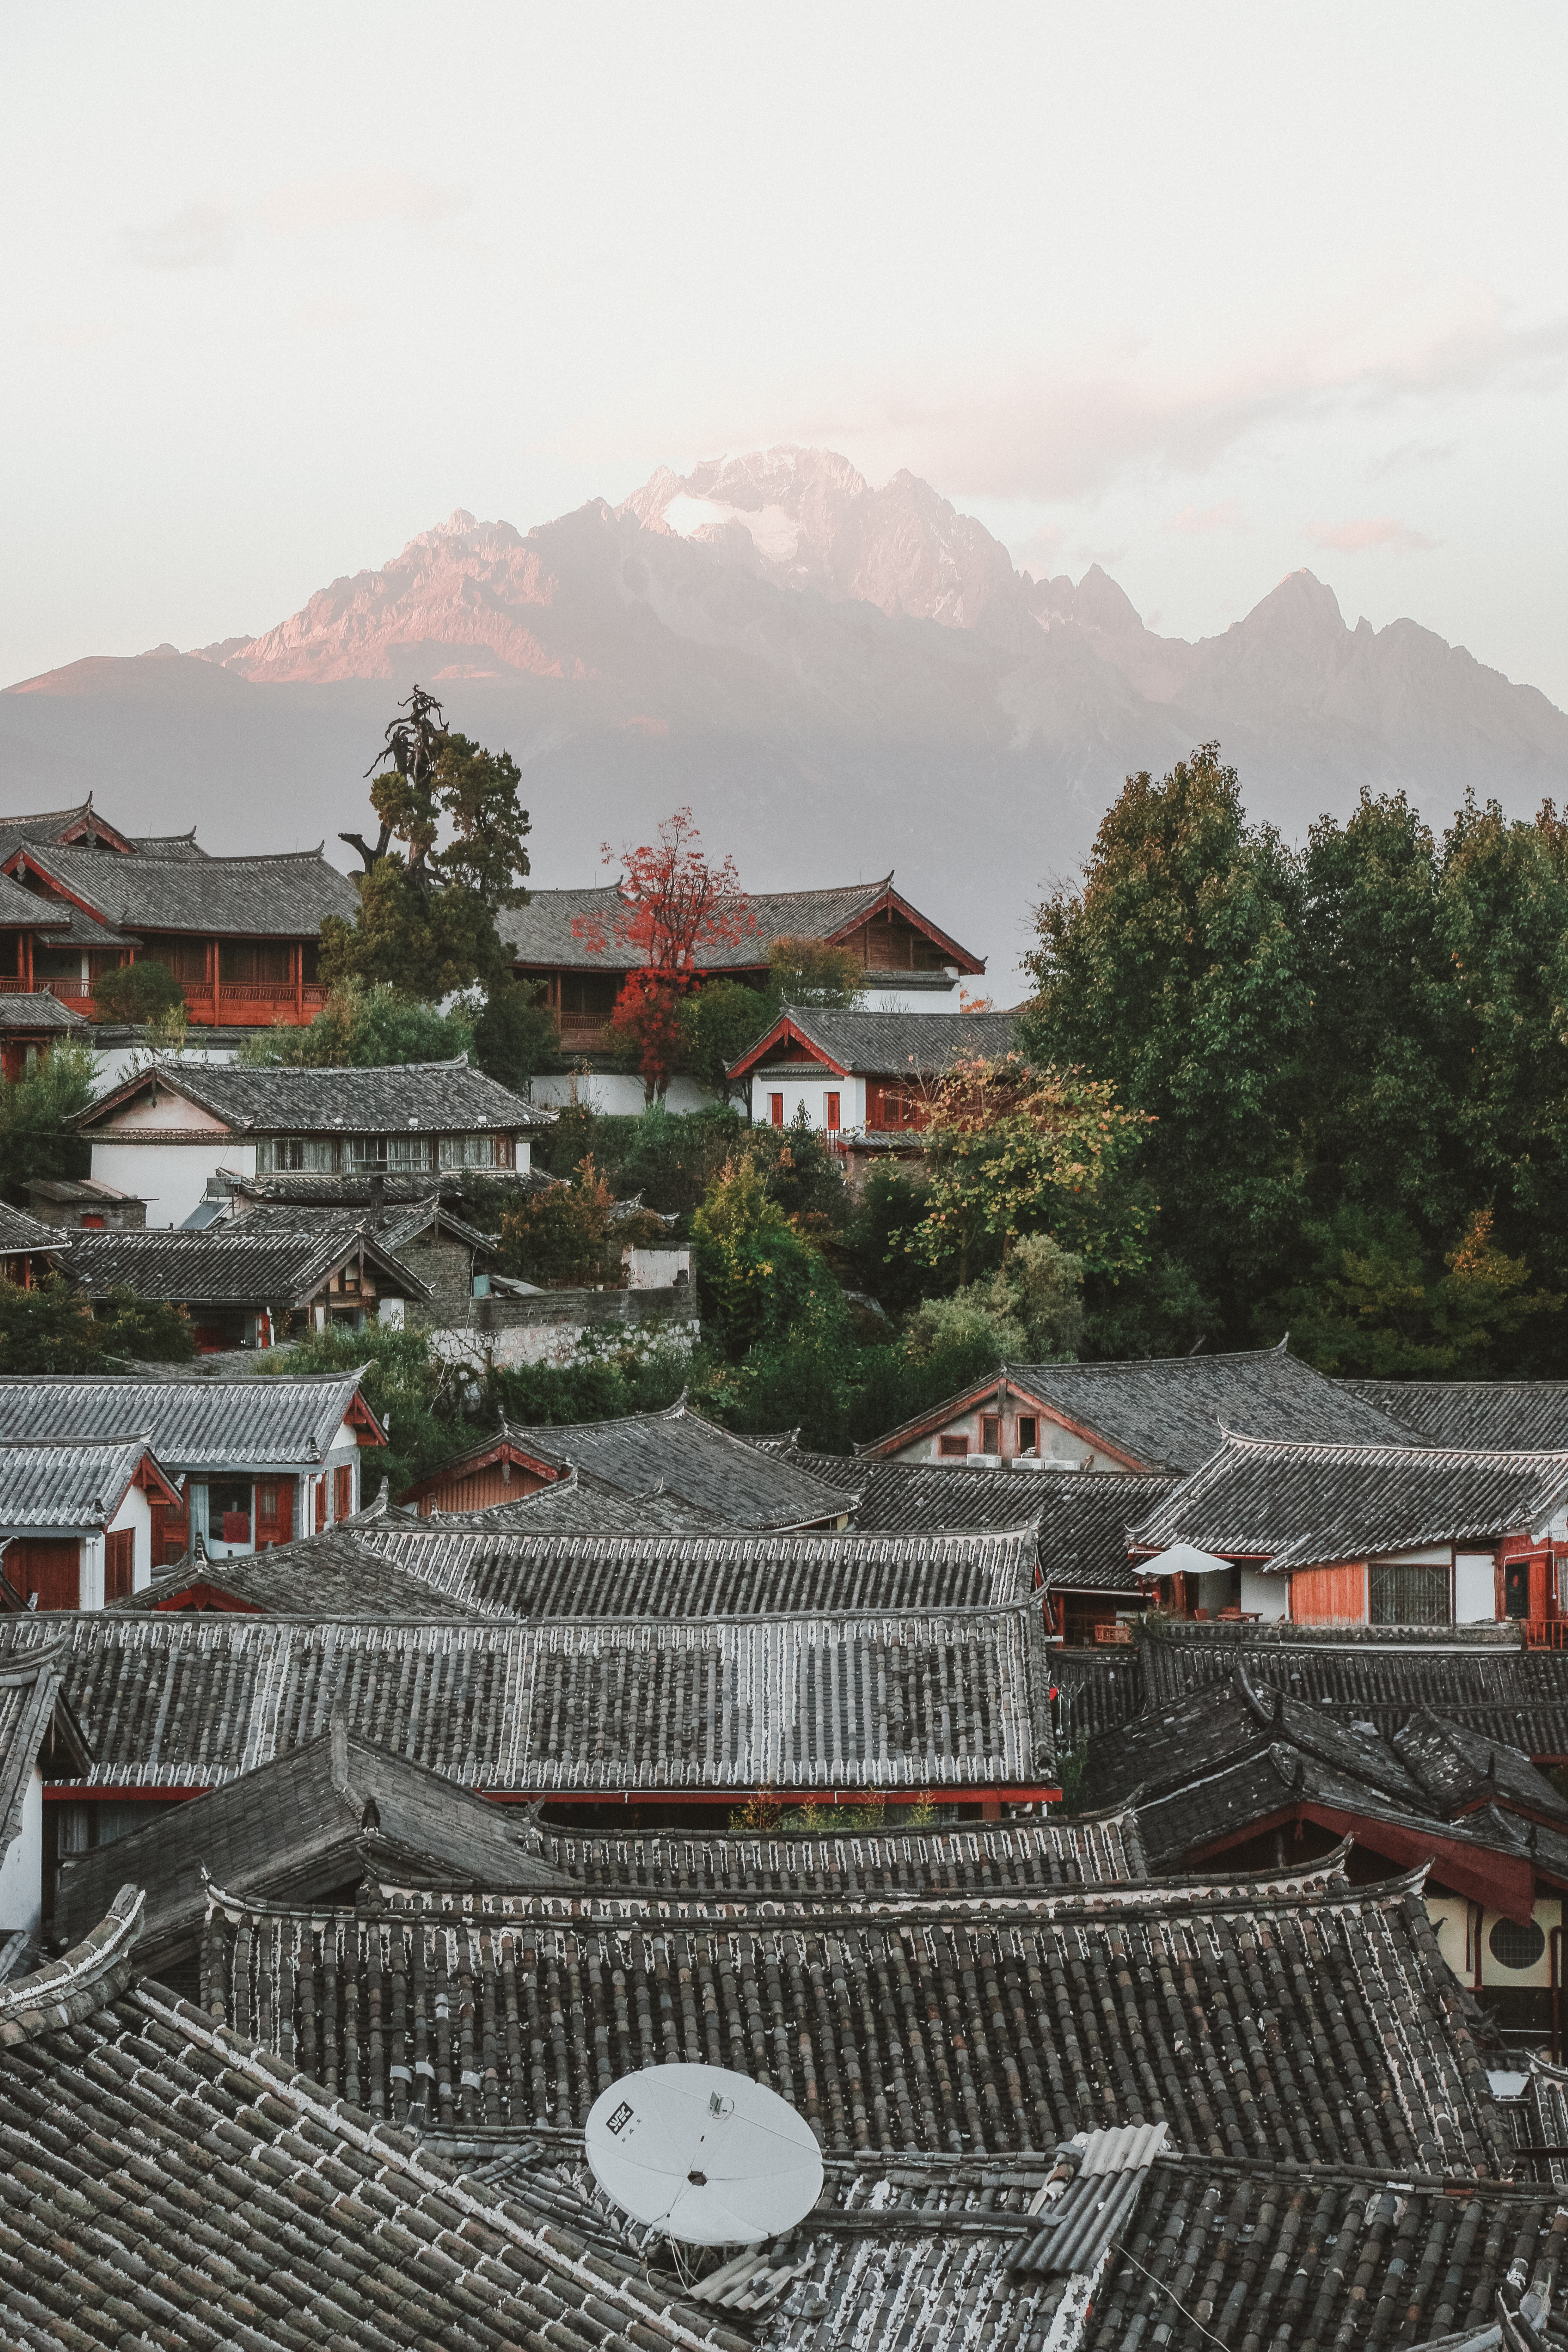
roof, town, sky, architecture, tourism, hill station, historic site, building, tree, city, landscape, plant, village, temple, vacation, chinese architecture, house, mountain